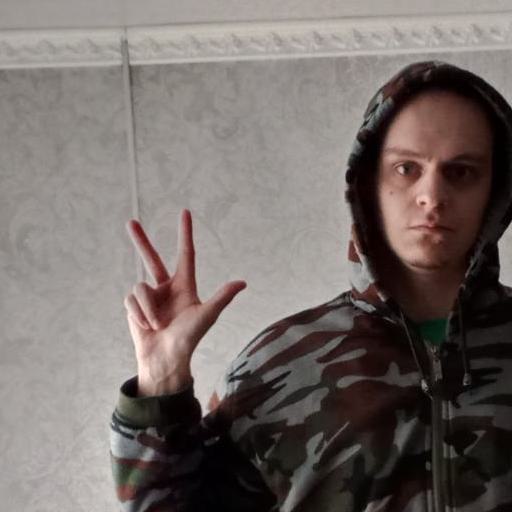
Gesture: three2